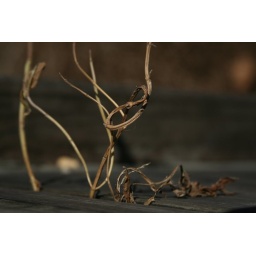
Some kind of plant something growing through some cracks in a wooden bridge.